Louis-Christophe Zaleski-Zamenhof

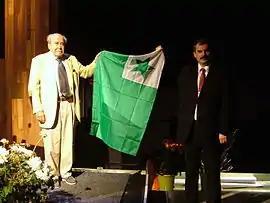
Louis-Christophe Zaleski-Zamenhof with the deputy mayor of Białystok during the 2008 World Congress of Esperanto.

In a 2001 speech, Dr. Zaleski-Zamenhof characterized the 86th World Congress of Esperanto in Zagreb, Croatia as not only the first such World Congress in the third millennium of the civil calendar but also the third century of Esperanto, reminding the delegates: "You came to discuss intercultural dialogue, the pressing need for which inspired the initiation of the international language. In fact, almost all his biographies relate the story of the young Ludwik Łazarz Zamenhof living in the multicultural city of Białystok, observing the animosity that then governed relations among the varied nationalities, not finding a commonly understandable language, a tool that was, as he said, necessary for dialogue among the respective cultures. Mutual dialogue enables people to understand and respect different cultures; without such an understanding, a foreign culture may appear strange or inimical and inspire disdain, contempt or hatred."